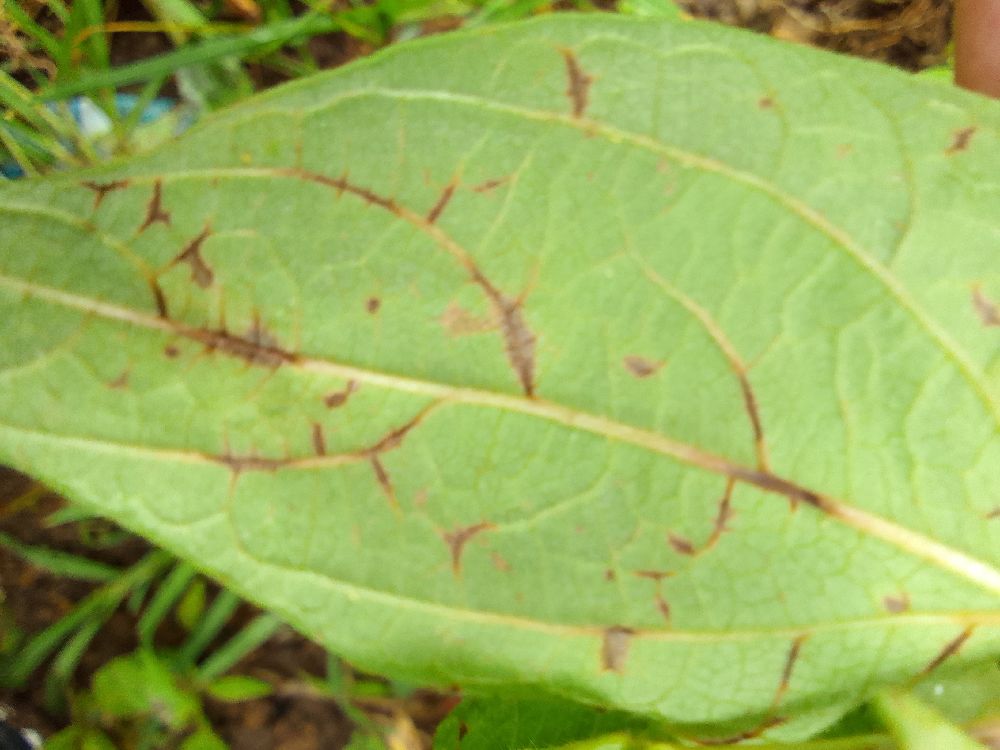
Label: anthracnose